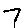
Label: 7